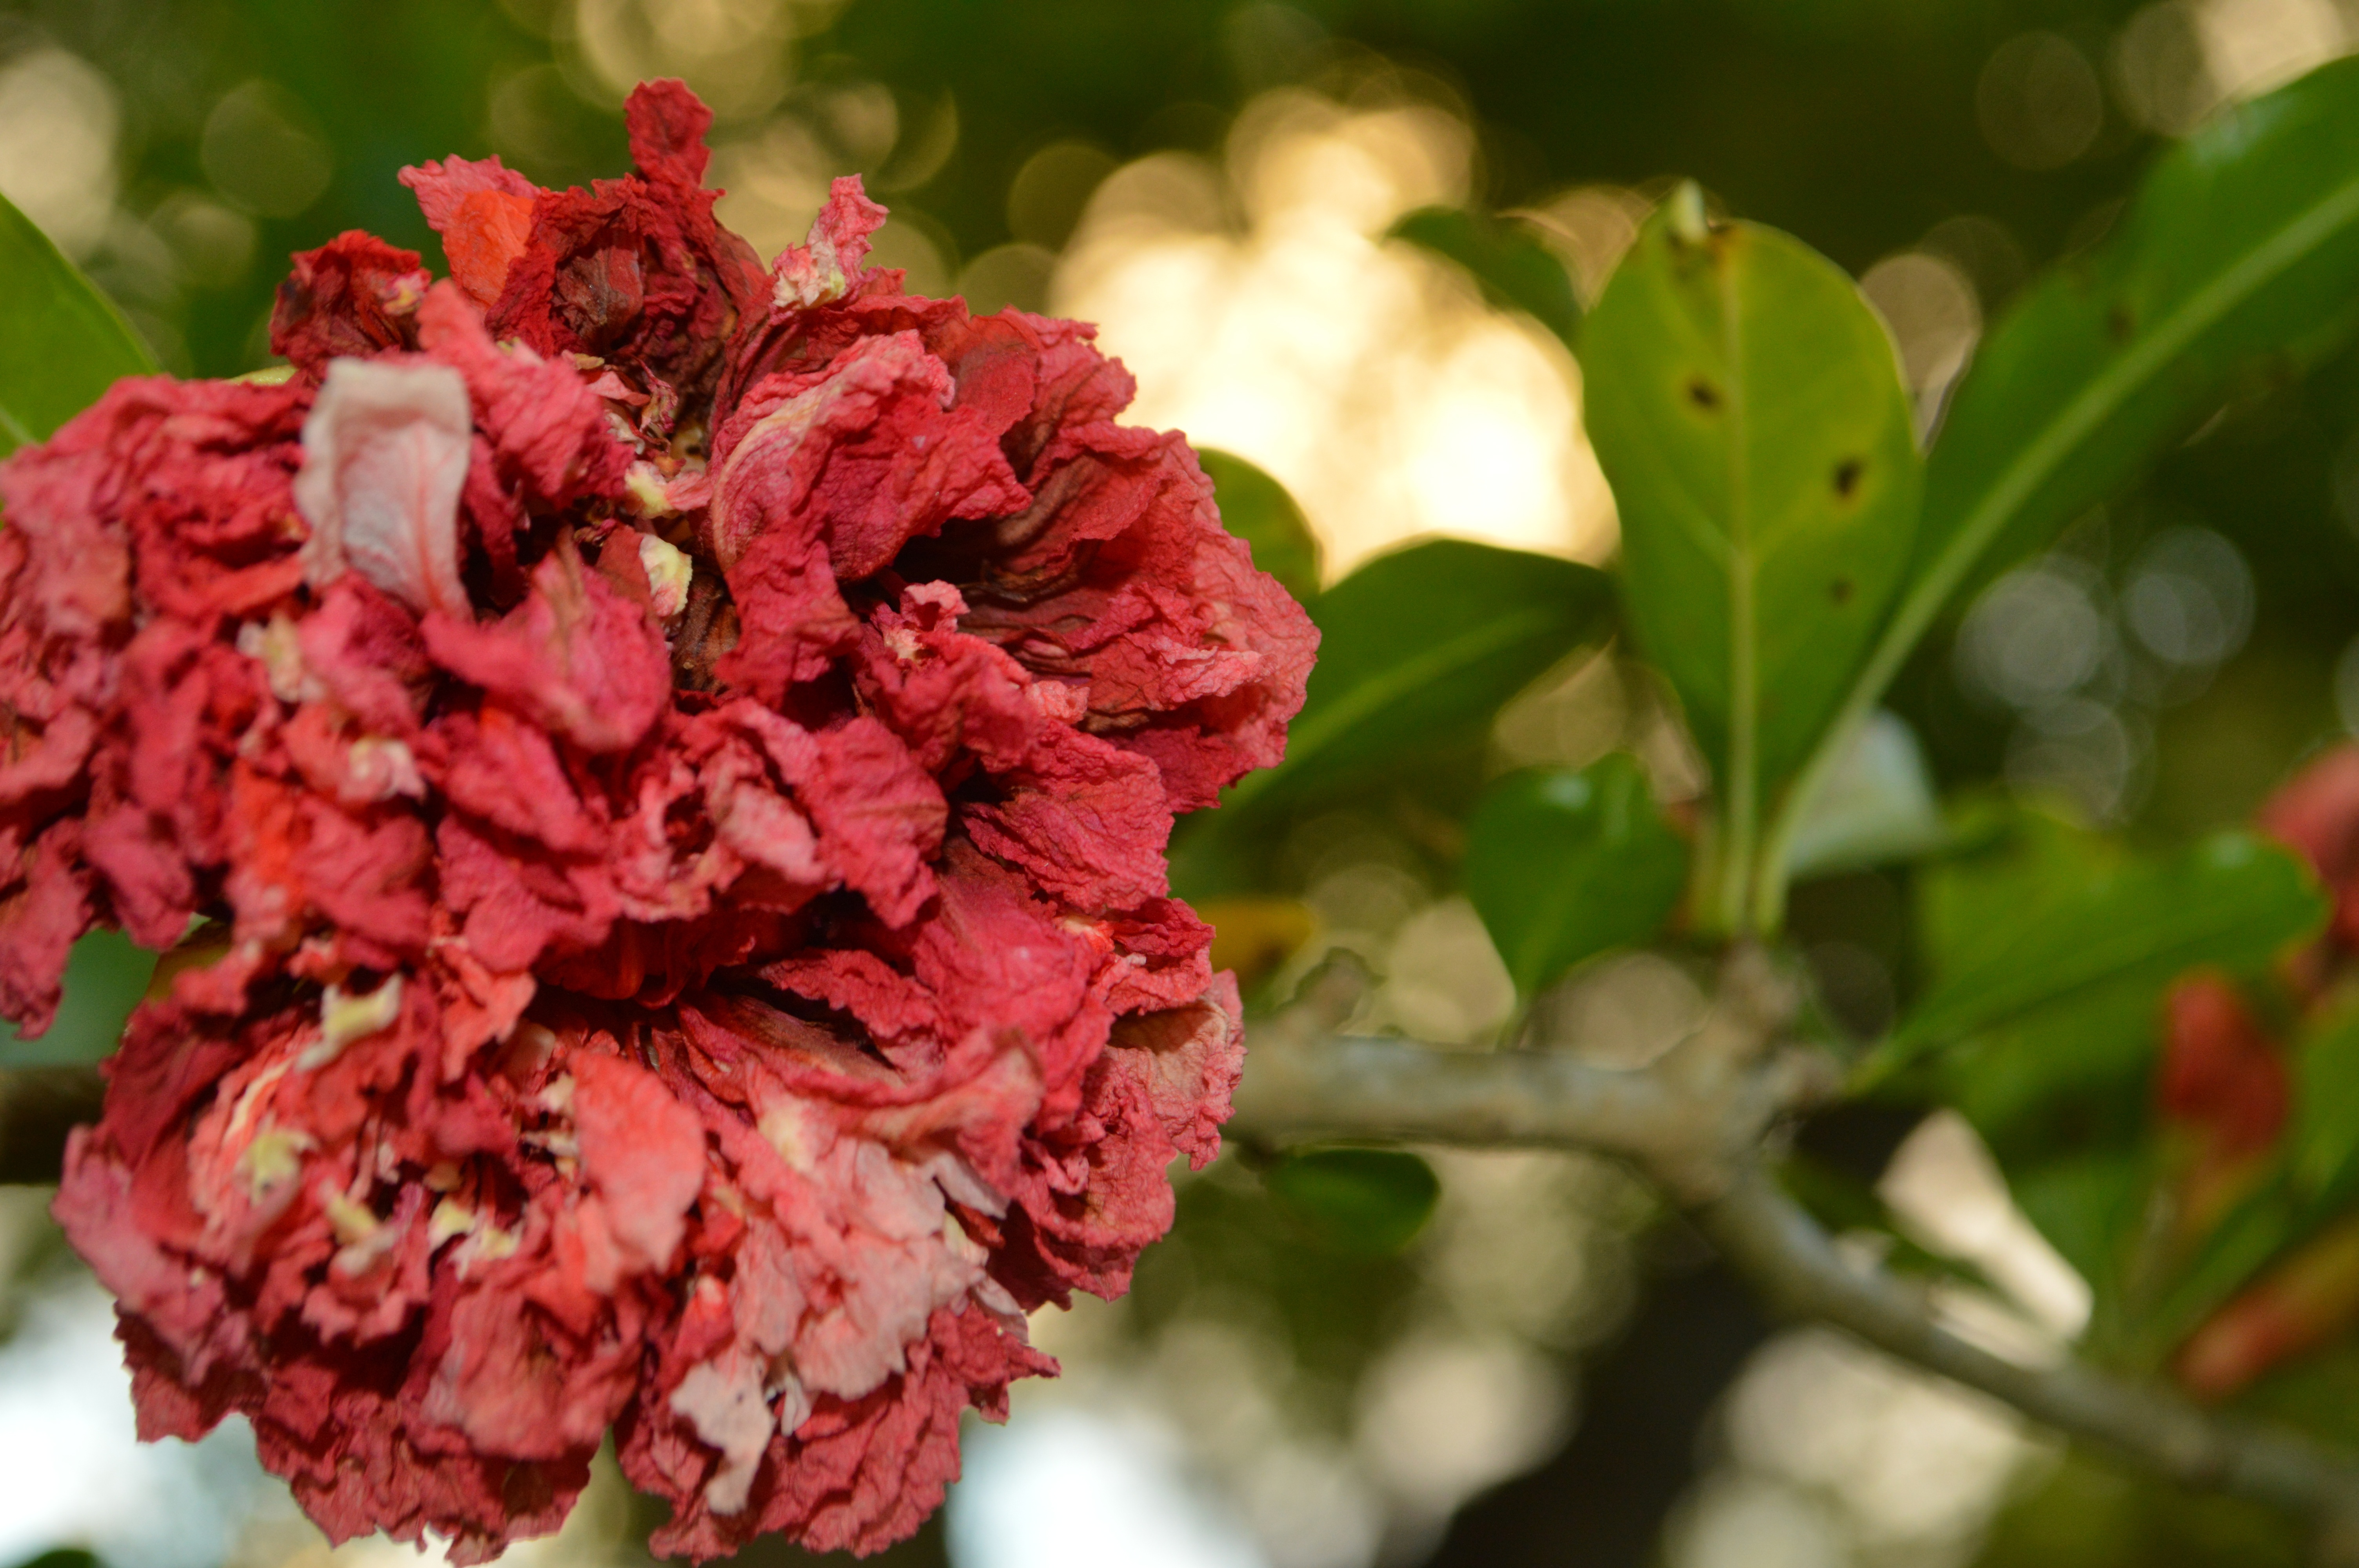
branch, blossom, plant, leaf, flower, petal, red, botany, flora, shrub, macro photography, flowering plant, land plant